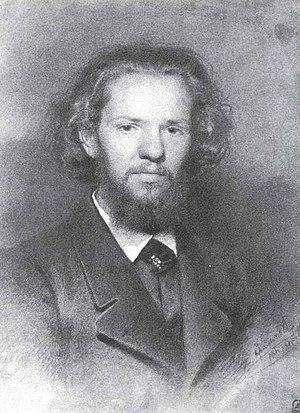
Johann Gottlieb Wenig, né le 18 juillet 1837 à Revel et mort en 1872 à Saint-Pétersbourg, est un peintre allemand de la Baltique, sujet de l'Empire russe. Il a participé à la révolte des Quatorze menée par Kramskoï à l'académie impériale des beaux-arts de Saint-Pétersbourg, le 9 novembre 1863. C'est le frère cadet du peintre Carl Wenig.